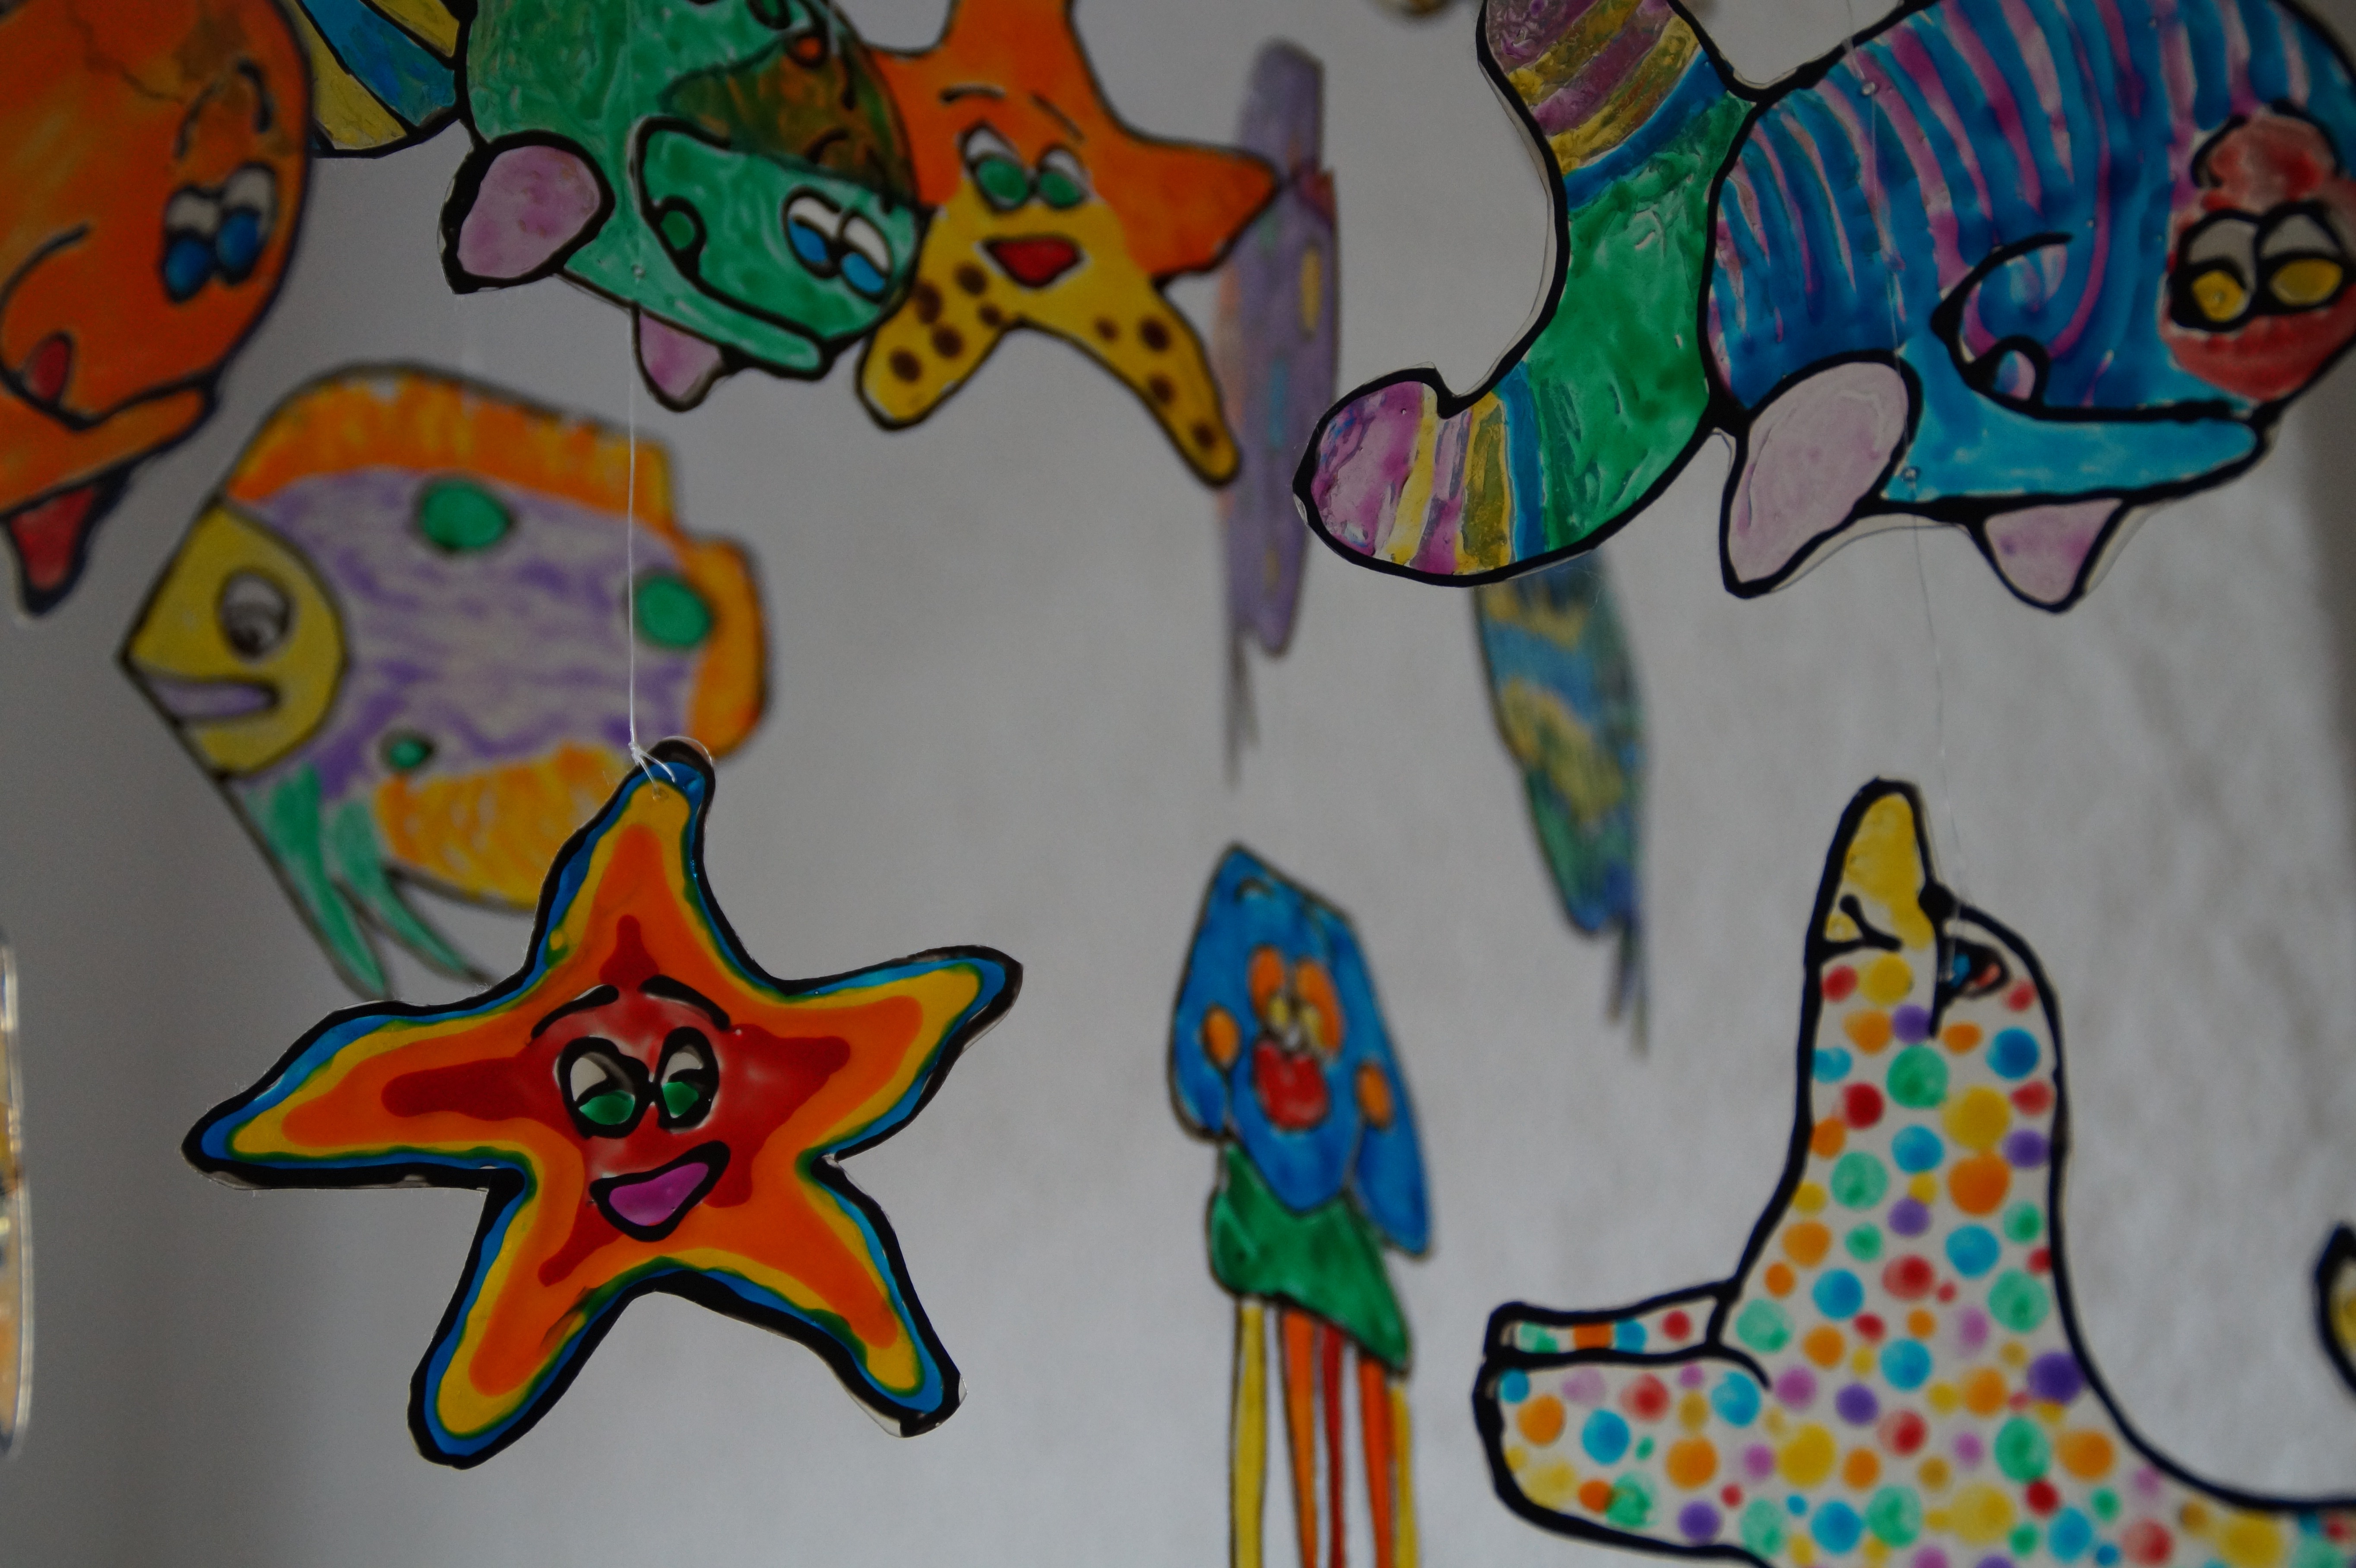
mobile, play, window, child, colorful, material, painting, art, drawing, design, modern art, depend, sea animals, children's room, visual arts, child art